Royal Arcade, Melbourne

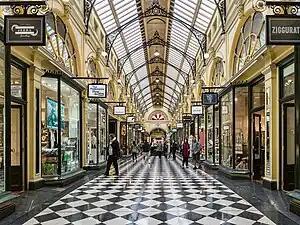

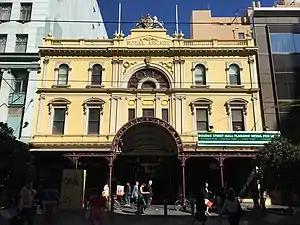
Bourke Street Mall facade

The Royal Arcade is a historic shopping arcade in the central business district of Melbourne, Victoria, Australia. Opened in 1870, it connects Bourke Street Mall to Little Collins Street, with a side offshoot to Elizabeth Street. It is the oldest surviving arcade in Australia, known for its elegant light-filled interior, and the large carved mythic figures of Gog and Magog flanking the southern entry.